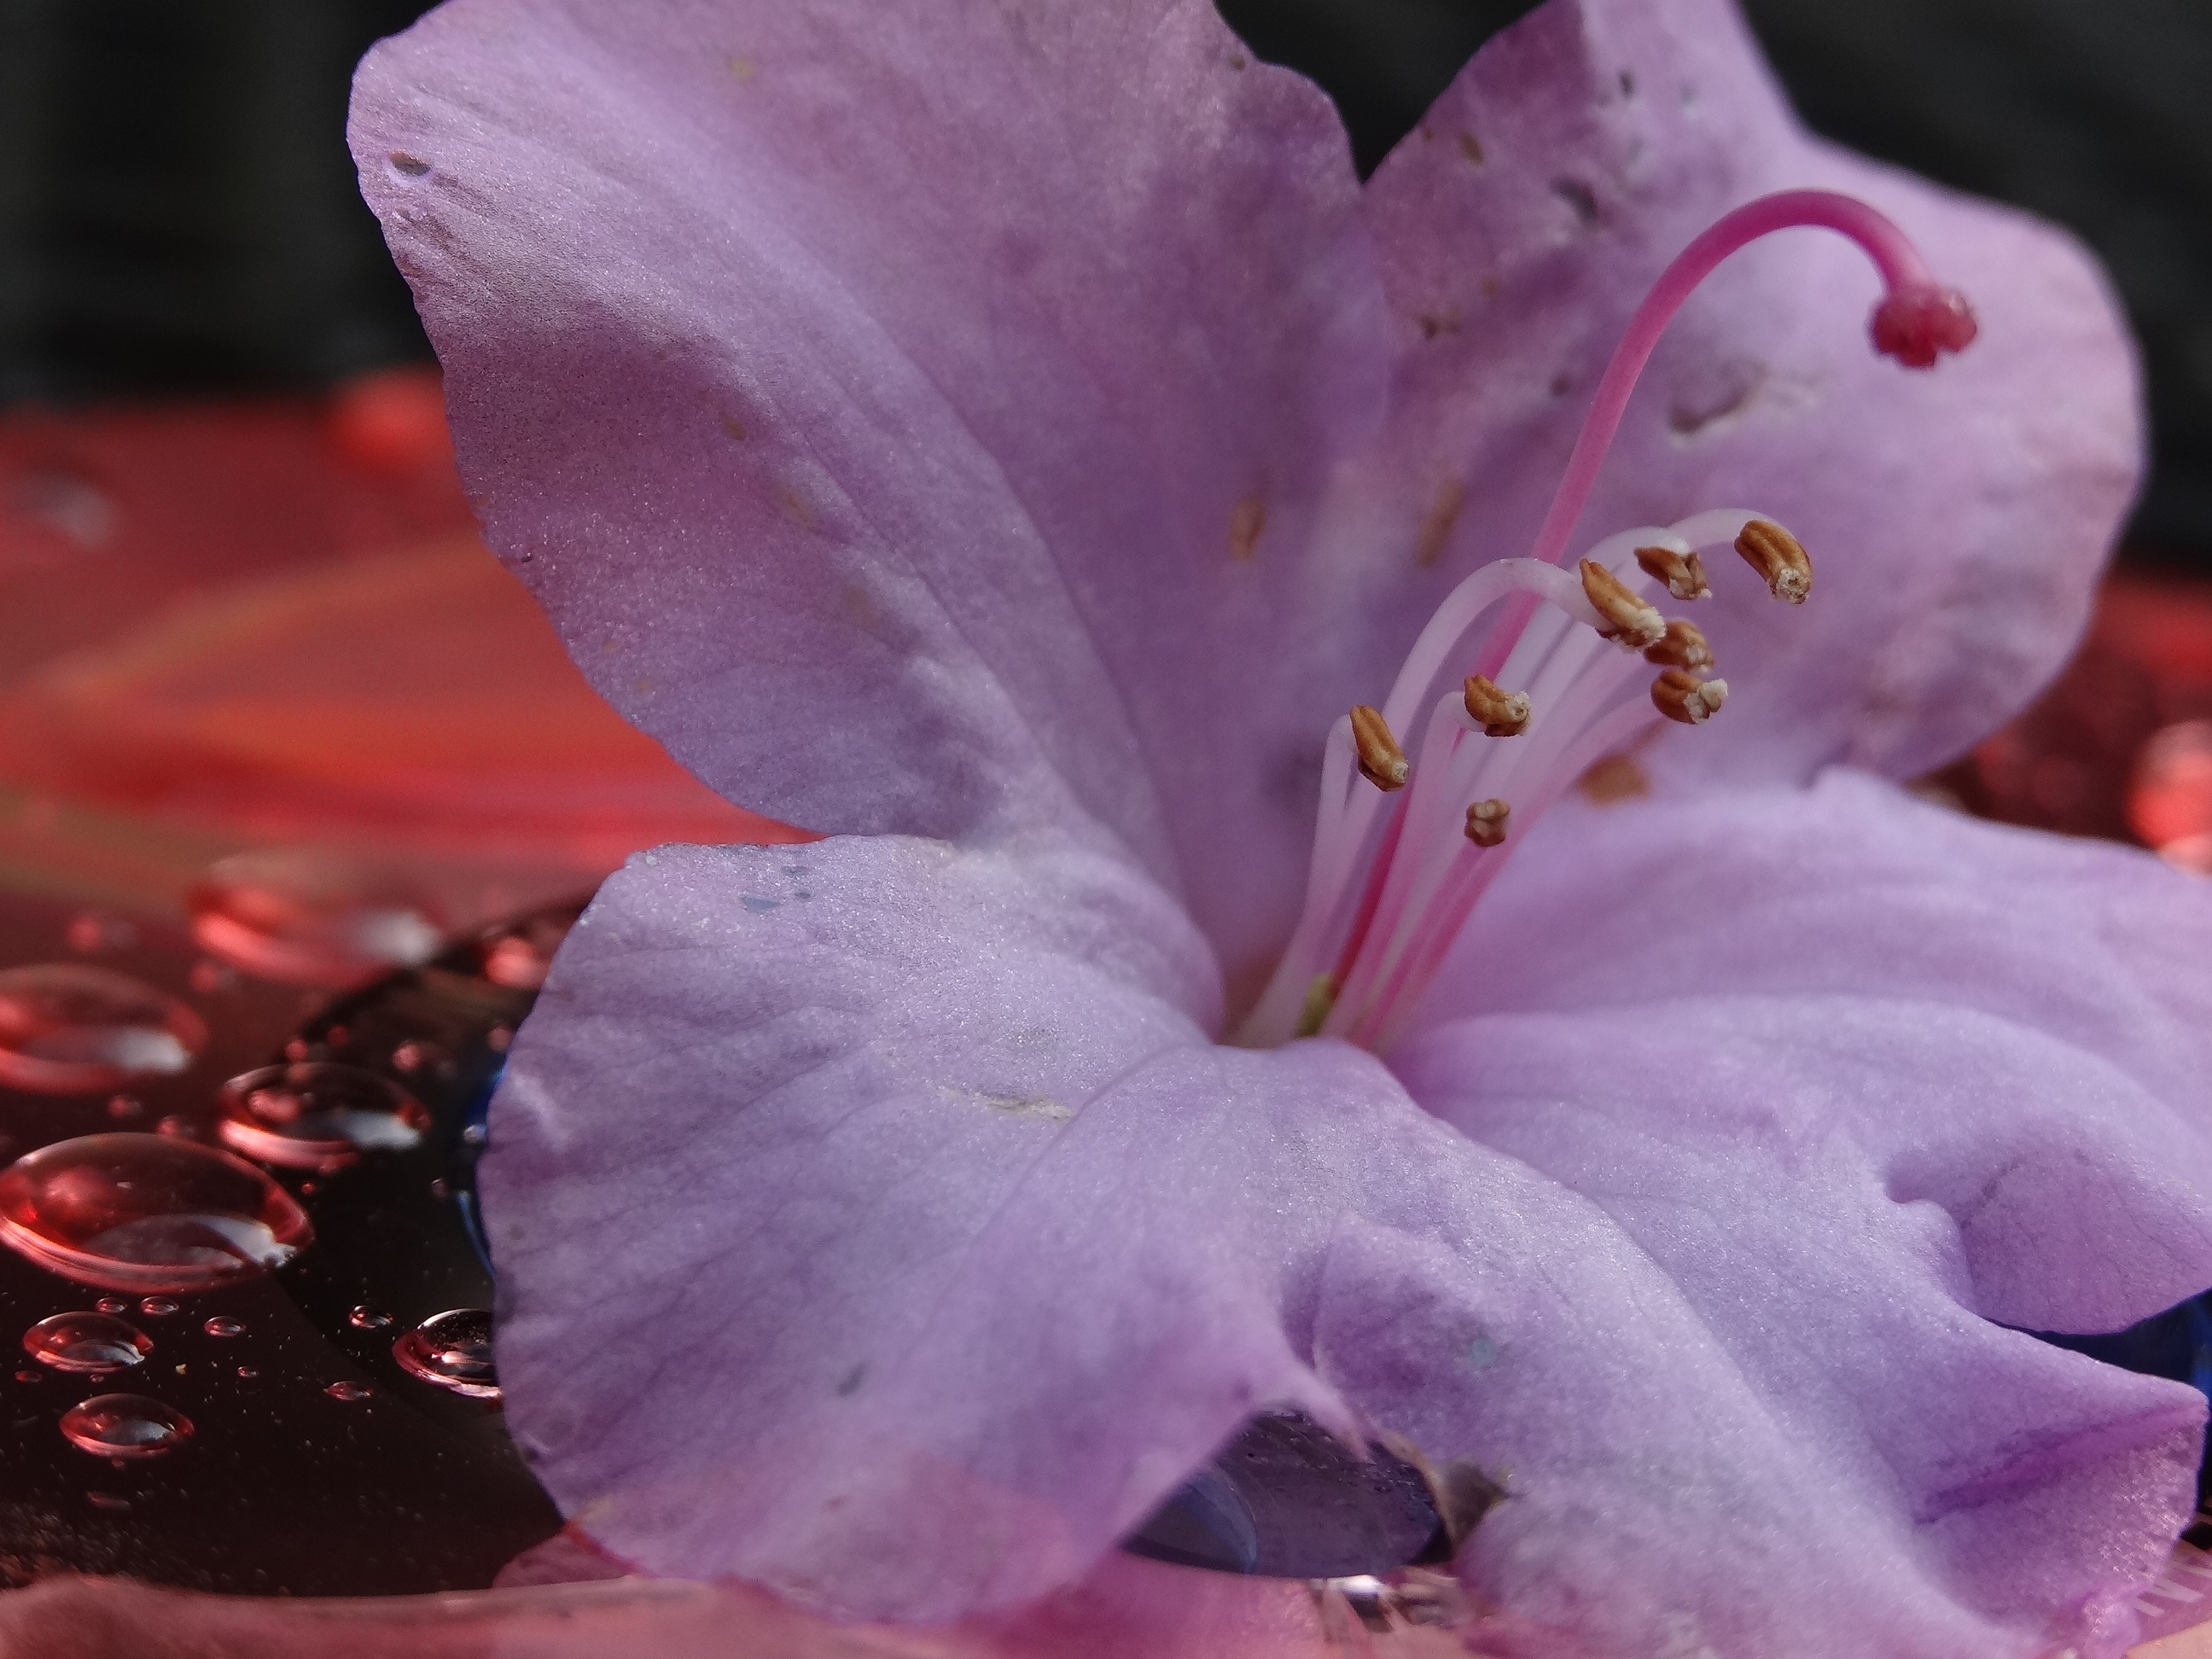
computer, blossom, plant, flower, petal, bloom, raindrop, pink, file, flora, close up, shrub, digital, cd, drop of water, data, macro photography, flowering plant, floppy disk, computer science, data exchange, operating system, land plant, cd cd rom, byte